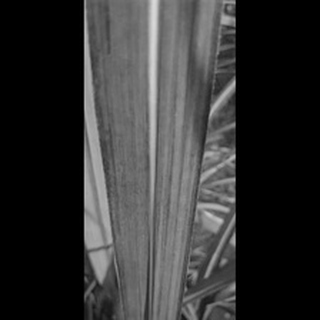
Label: healthy_sugarcane